Peter Clarence Gerhardt

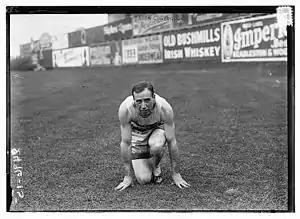
Gerhardt circa 1912

Peter Clarence Gerhardt (November 26, 1877 – August 5, 1952) was a track and field athlete at the 200 meters.